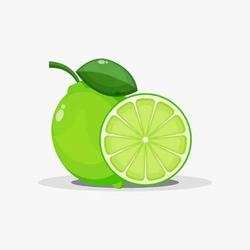
Label: Lemon